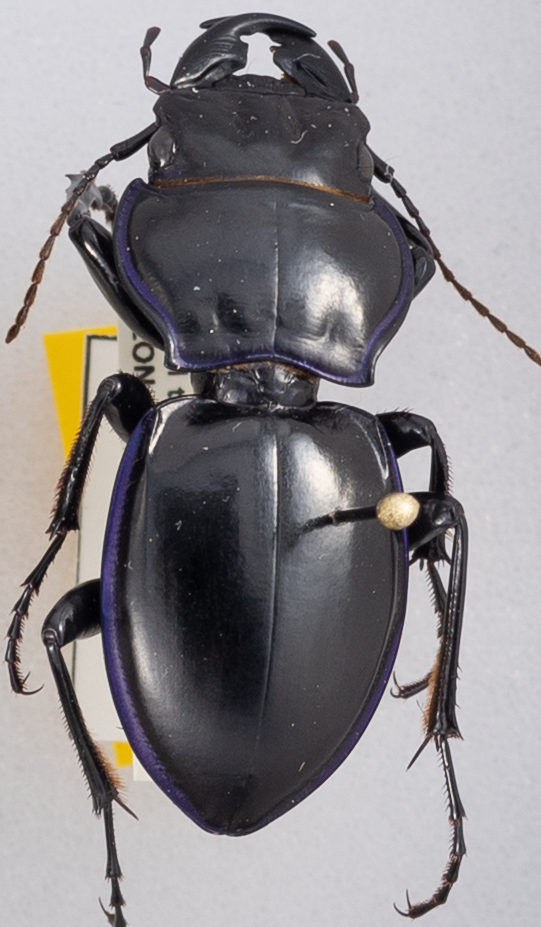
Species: Pasimachus punctulatus
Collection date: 2018-08-07
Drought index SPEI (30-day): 1.69
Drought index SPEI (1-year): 0.88
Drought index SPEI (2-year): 0.17